Oslo

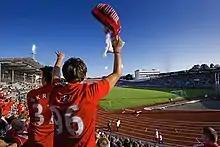
Bislett Stadium during a friendly between Lyn Oslo and Liverpool F.C.

Oslo has a large and varied number of , which include several buildings containing artwork from Edvard Munch and various other international artists but also several Norwegian artists. Several world-famous writers have either lived or been born in Oslo. Examples are Knut Hamsun and Henrik Ibsen. The government has recently invested large amounts of money in cultural installations, facilities, buildings and festivals in the City of Oslo. Bygdøy, outside the city centre is the centre for history and the Norwegian Vikings' history. The area contains many parks and seasites and many museums. Examples are the Fram Museum, Vikingskiphuset and the Kon-Tiki Museum. Oslo hosts the annual Oslo Freedom Forum, a conference described by "The Economist" as "on its way to becoming a human-rights equivalent of the Davos economic forum." Oslo is also known for giving out the Nobel Peace Prize every year.